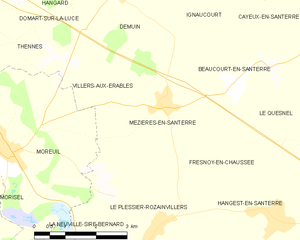
Carte des communes françaises Mézières-en-Santerre